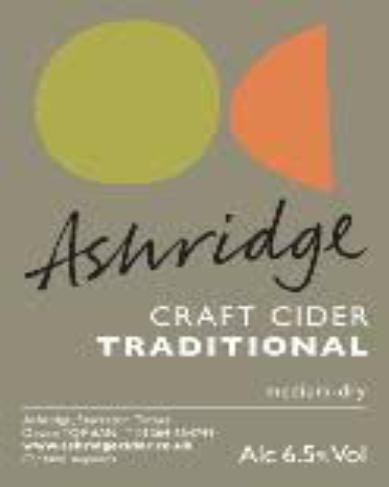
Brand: Ashridge Cider
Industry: Food